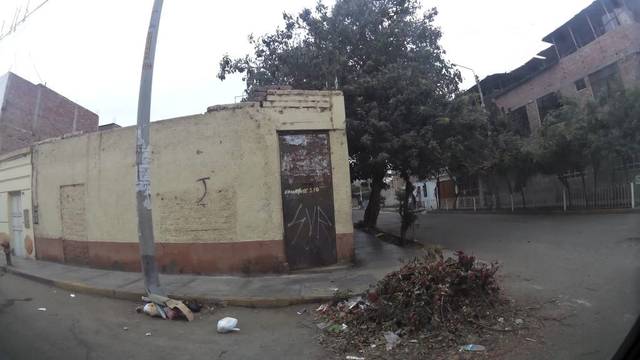
Region: Peru
Coordinates: -8.106, -79.04